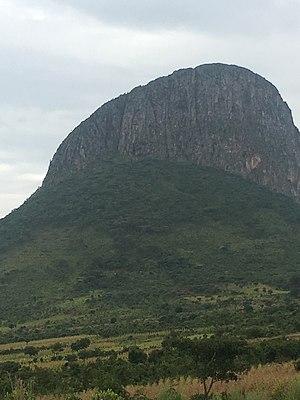
L'Angola est un pays localisé entre 4°22 et 18°03 de latitude sud et 11°41 et 24°05 de longitude est au sud-ouest du continent africain, il a approximativement la forme d'un carré de 1 300 kilomètres de côté. La superficie totale est de 1 246 700 kilomètres carrés y compris l'enclave de Cabinda.